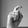
ASL letter: X